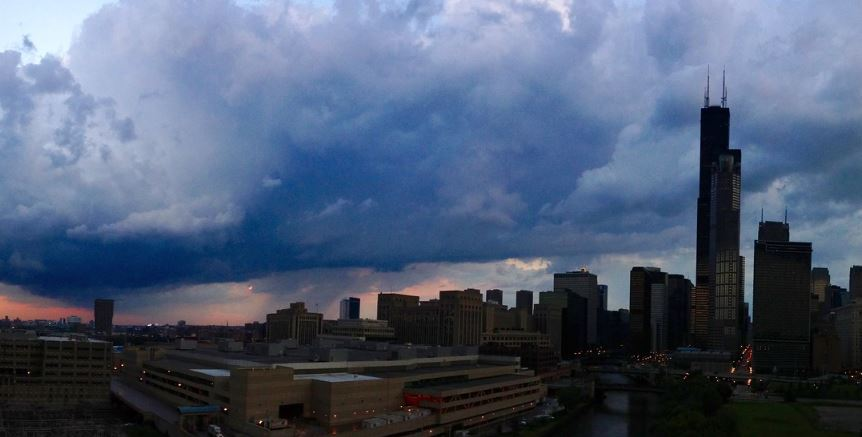
Fire: no
Smoke: no